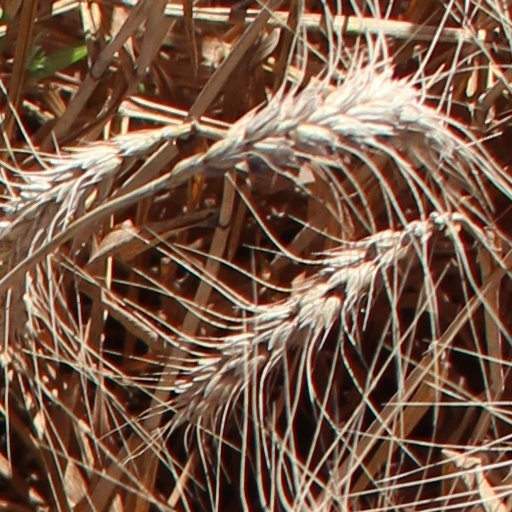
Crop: wheat